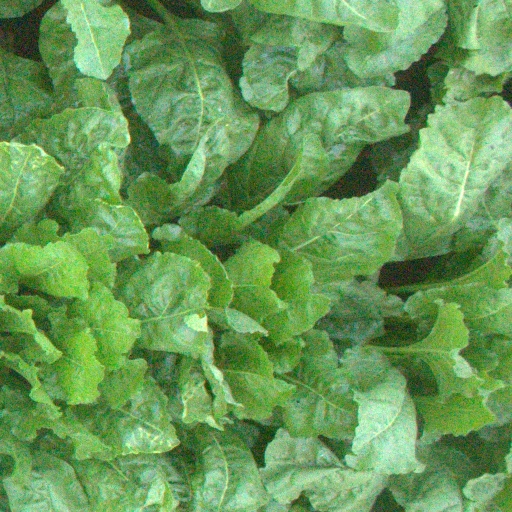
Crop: sugar beet